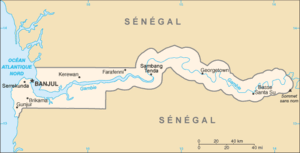
Cet article dresse une liste des villes gambiennes les plus peuplées.
L'intervention militaire en Gambie, baptisée opération Restore Democracy, depuis le 19 janvier 2017, est menée par la Communauté économique des États de l'Afrique de l'Ouest afin de forcer Yahya Jammeh à céder le pouvoir à Adama Barrow, élu lors de l'élection présidentielle gambienne le 1ᵉʳ décembre 2016. Lors des résultats, Jammeh avait accepté la victoire de Barrow et l'avait même félicité. Cependant, après avoir reconnu sa défaite, Jammeh a contesté les résultats à partir du 9 décembre 2016 et a refusé de céder le pouvoir.